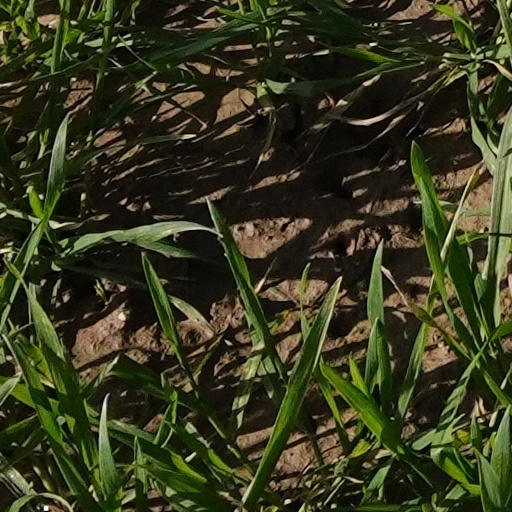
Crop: wheat